Hore Abbey

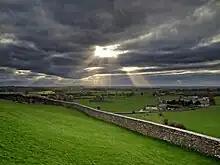
The Hore Abbey ruins as seen from the Rock of Cashel nearby

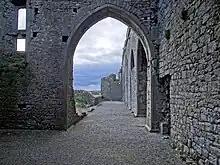
Archway inside the ruins

Hore Abbey is distinctive among Irish Cistercian monasteries in that the cloister lies to the north. The siting of the Abbey, with the Rock of Cashel close by to the north, may explain this departure from the usual arrangement.